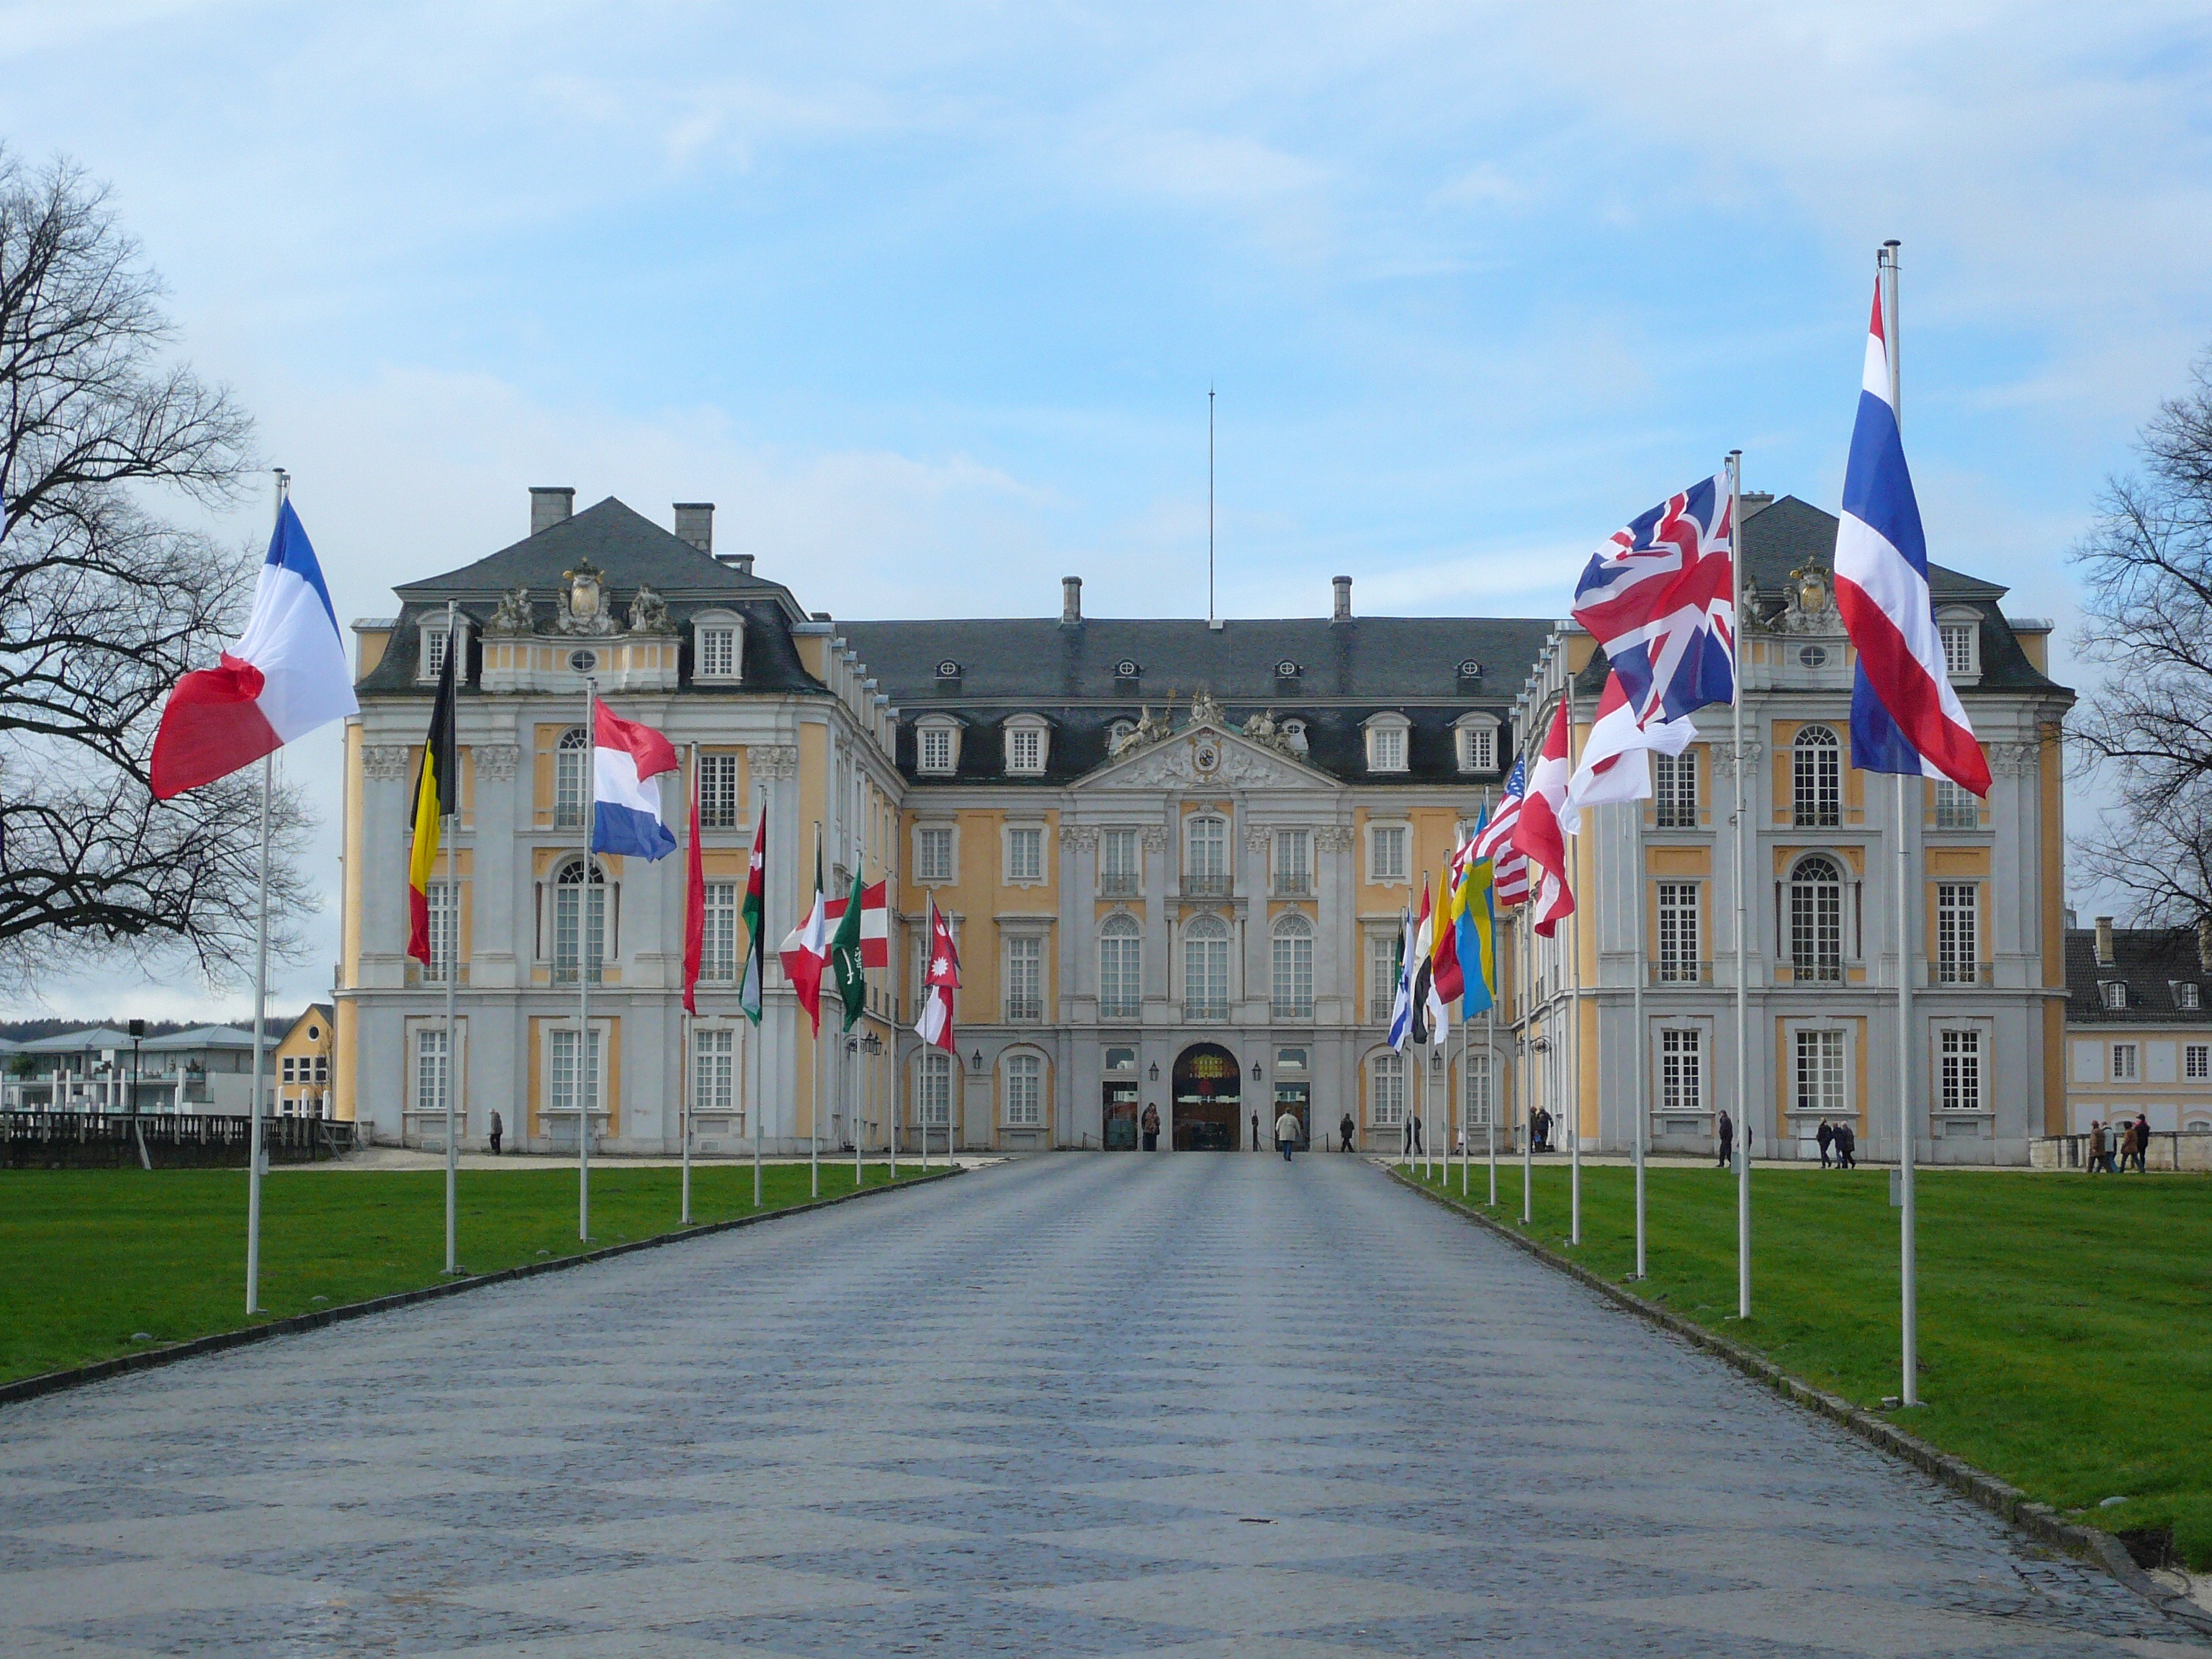
town, building, old, walkway, castle, tourism, waterway, flags, history, historically, rococo, br hl, closed augustusburg